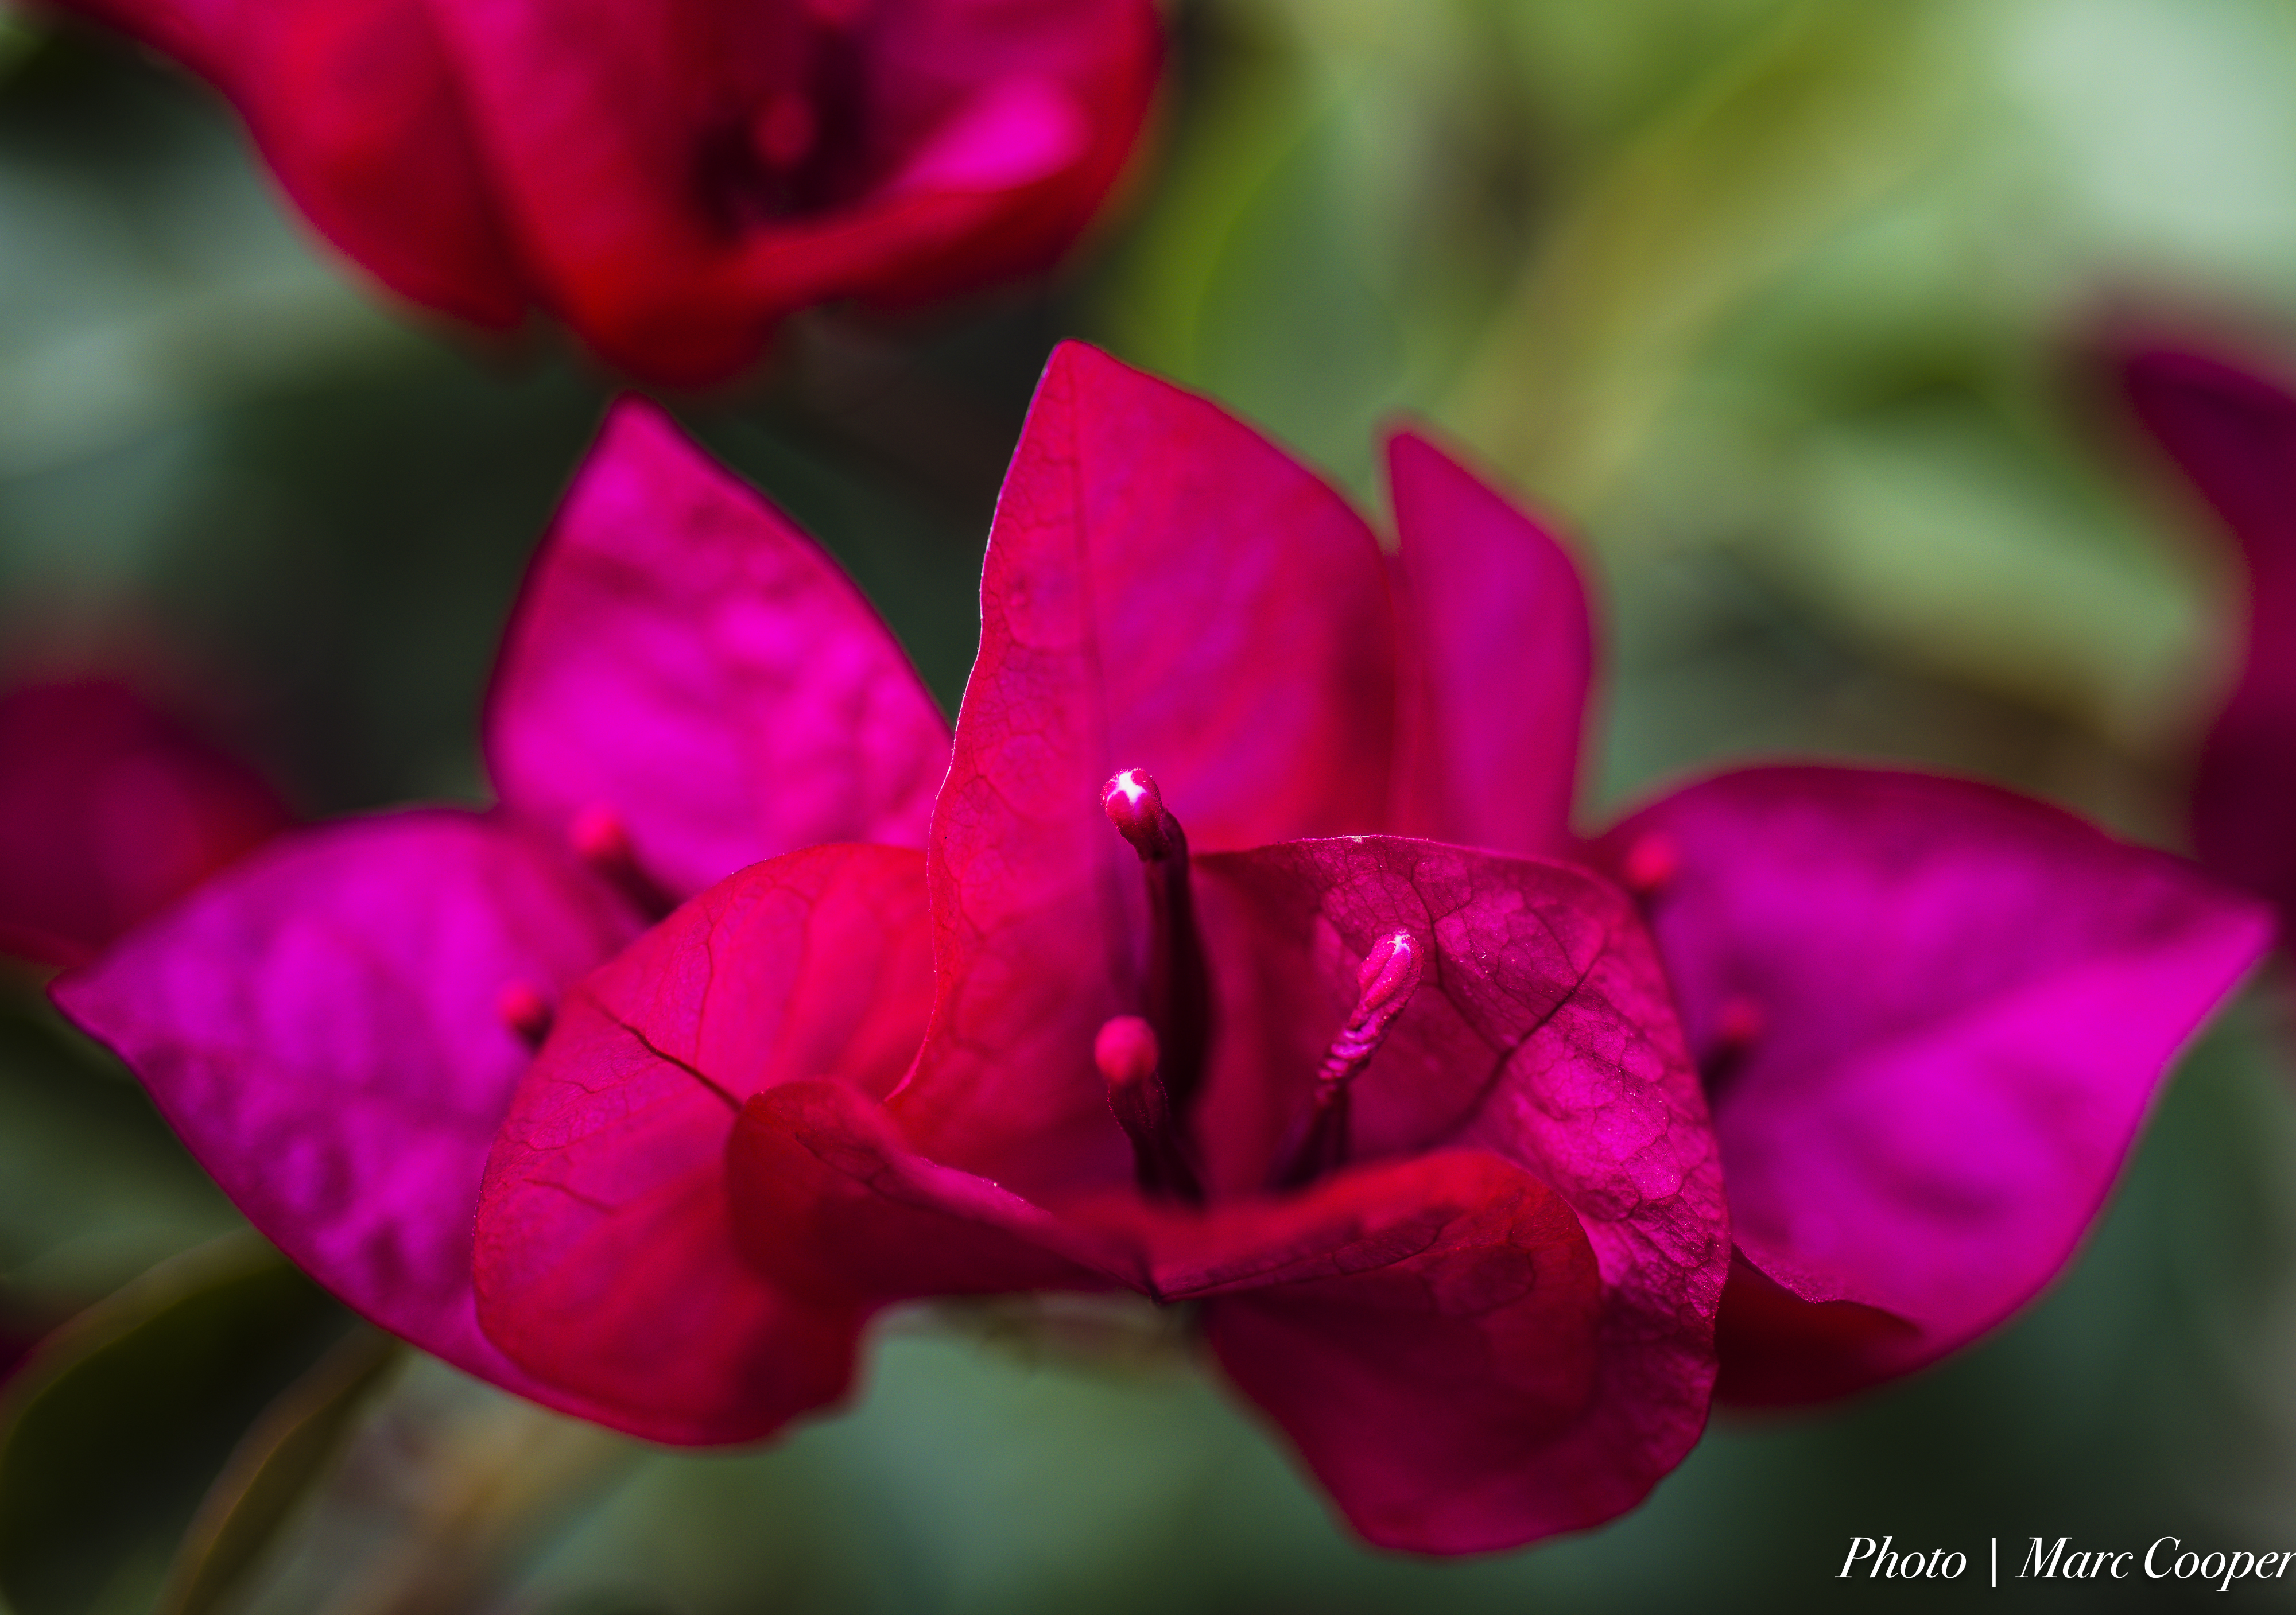
blossom, winter, plant, photography, flower, petal, red, macro, nikon, garden, pink, flora, flowers, close up, outdoors, hdr, colors, depthoffield, desertflowers, boleh, d810, nikkor60mmmicrof28, palmspringsflowers, twop, macro photography, flowering plant, plant stem, land plant